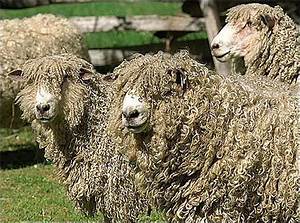
Label: pecora